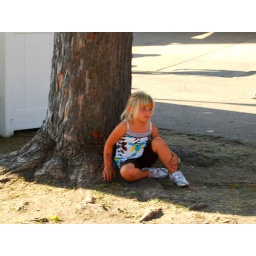
this little girl just threw herself under a tree. she wouldn't look at me and her mother threw me a dirty look.